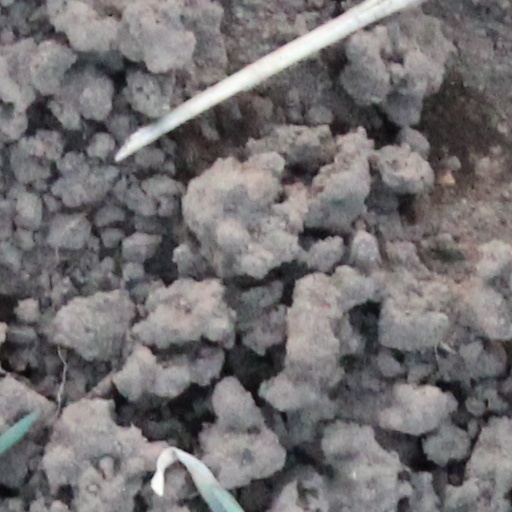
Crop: wheat